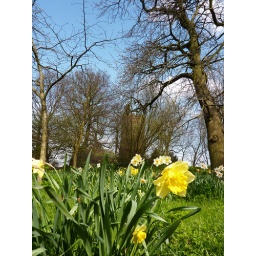
Low shot of water tower with daffs in fore ground